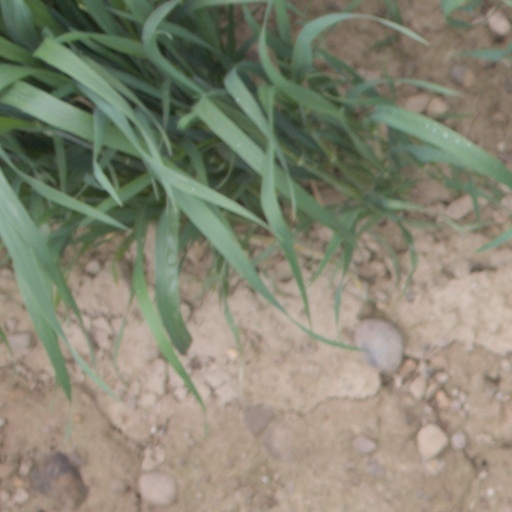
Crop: wheat